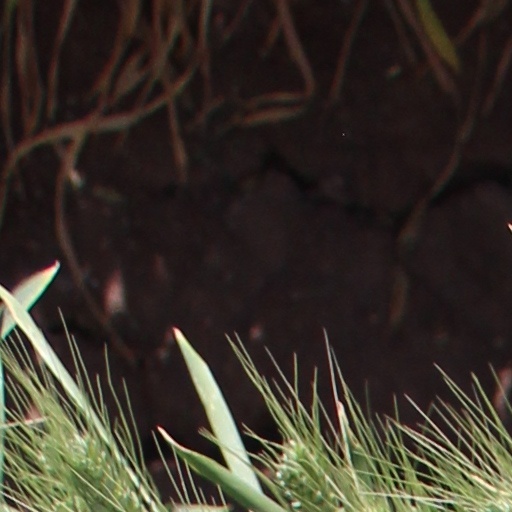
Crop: wheat